Republic Stamping and Enameling

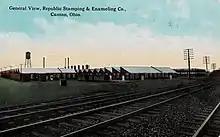
Republic Stamping and Enameling, circa 1914

Republic Stamping and Enameling was an enamelware manufacturing company in Canton, Ohio. It operated from 1907 until 1952 when Ecko Products of Chicago purchased it. The company was founded by a group of investors led by Henry C. Milligan (1853–1940), an inventor who held several patents for improvements in enamelware manufacturing.